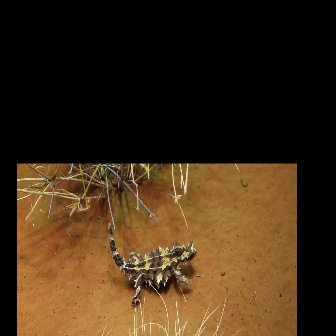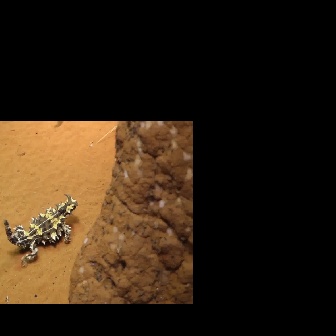
  Please identify the target specified by the bounding box [107,221,196,310] in the first image and locate it in the second image. Return the coordinates in [x_min,y_min,x_max,y_max] format.
Answer: [2,193,77,268]